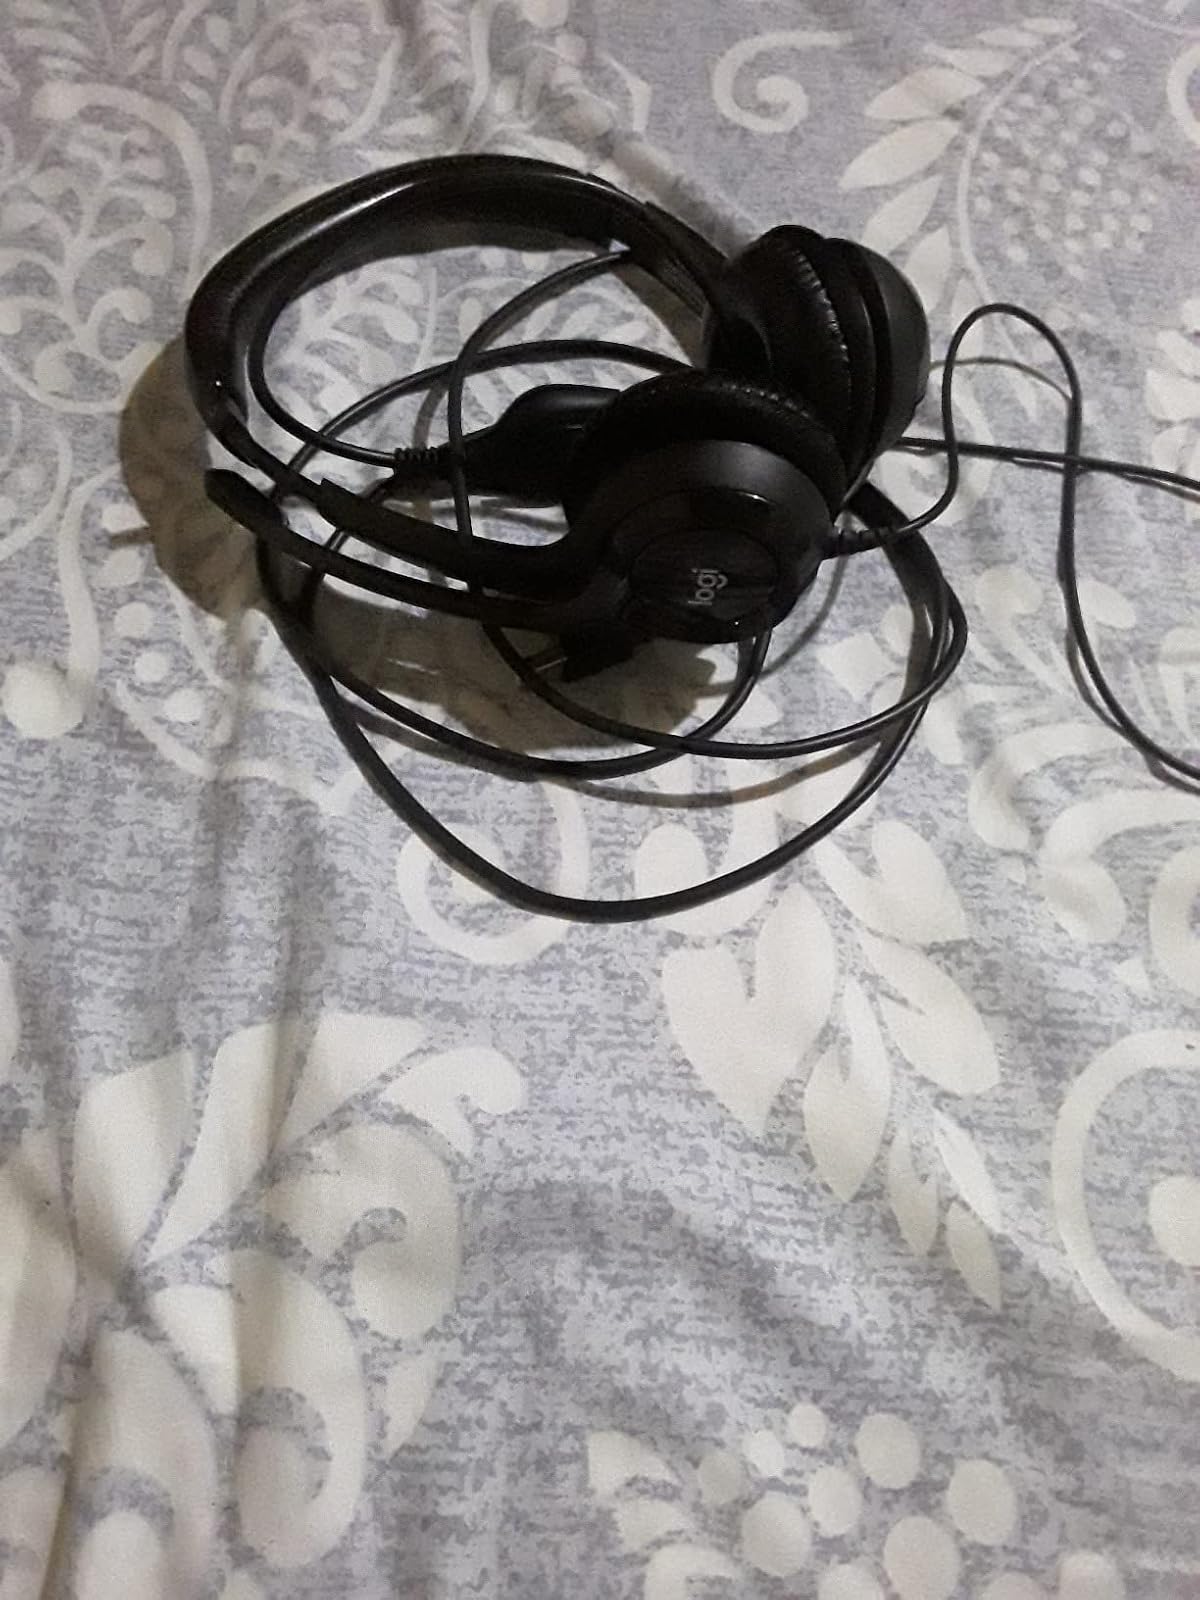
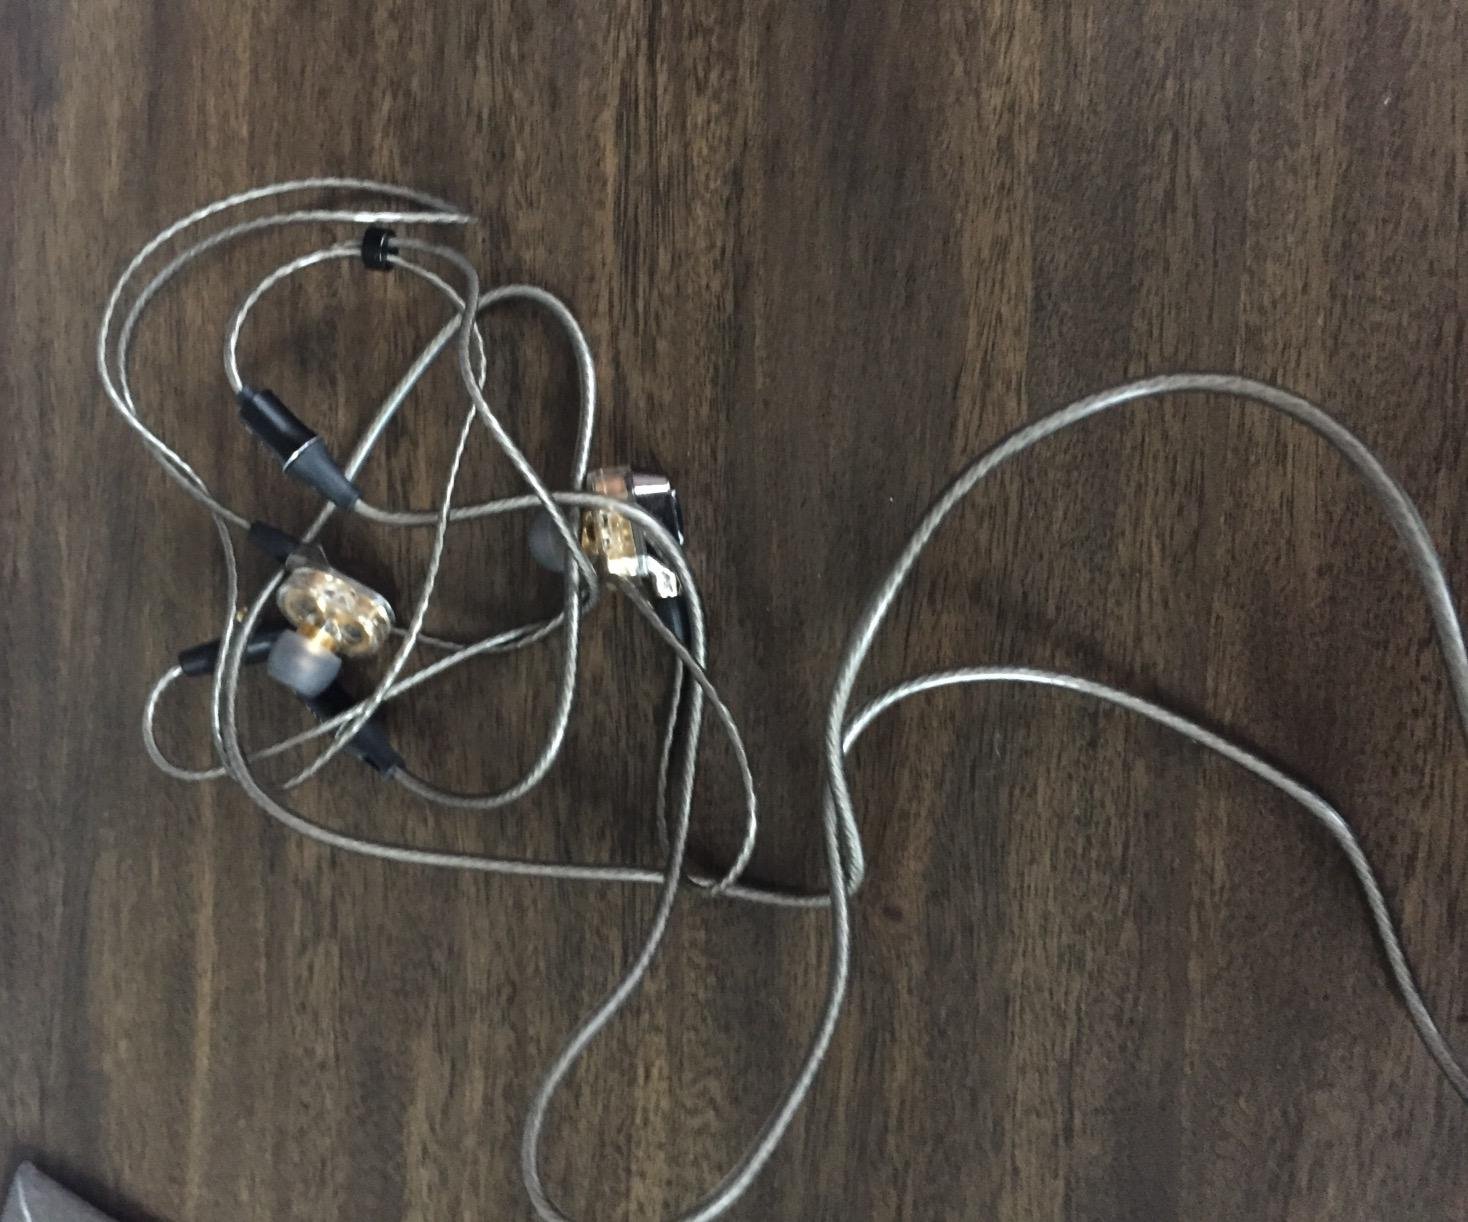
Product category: headphones
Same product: no